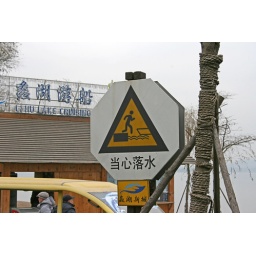
A funny sign by the tour boat dock on Lake Tai, Wuxi, China.